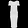
Label: Dress